Morike Sako

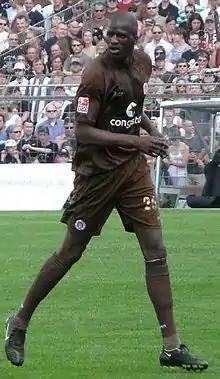
Sako with FC St. Pauli in 2008

Morike Sako (born 17 November 1981) is a French former professional footballer who played as a forward.